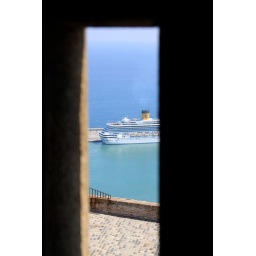
View from the Mont Juice castle on a cruise ship in the harbor.